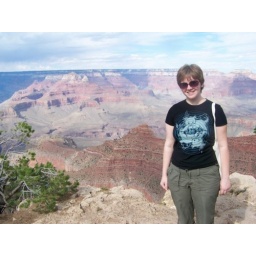
It looks like I'm in front of a green screen or something.